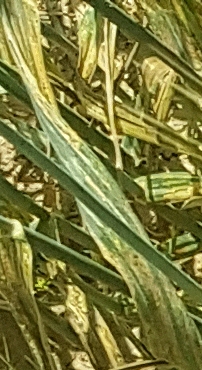
Label: Wheat___Yellow_Rust